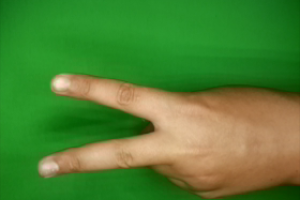
Label: scissors